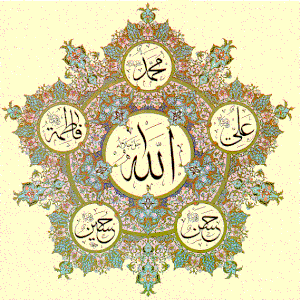
Allah au centre, Mahomet, Ali, Fatima, Hassan, Hussayn
Dans la tradition musulmane, les ahl al-bayt sont les proches de Mahomet.